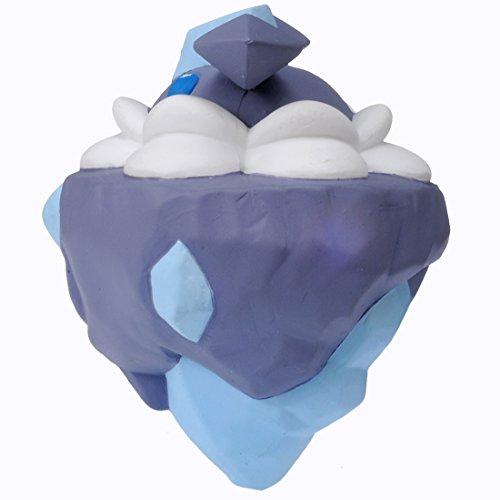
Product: Takaratomy Official Pokemon X and Y MC-048 2" Carbink Action Figure
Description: Officially licensed by Takaratomy.
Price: $11.06
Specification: ProductDimensions:2x2x2inches|ItemWeight:0.8ounces|ShippingWeight:0.8ounces(Viewshippingratesandpolicies)|DomesticShipping:ItemcanbeshippedwithinU.S.|InternationalShipping:ThisitemcanbeshippedtoselectcountriesoutsideoftheU.S.LearnMore|ASIN:B00JL5YK3S|Itemmodelnumber:814498|Manufacturerrecommendedage:13-15years